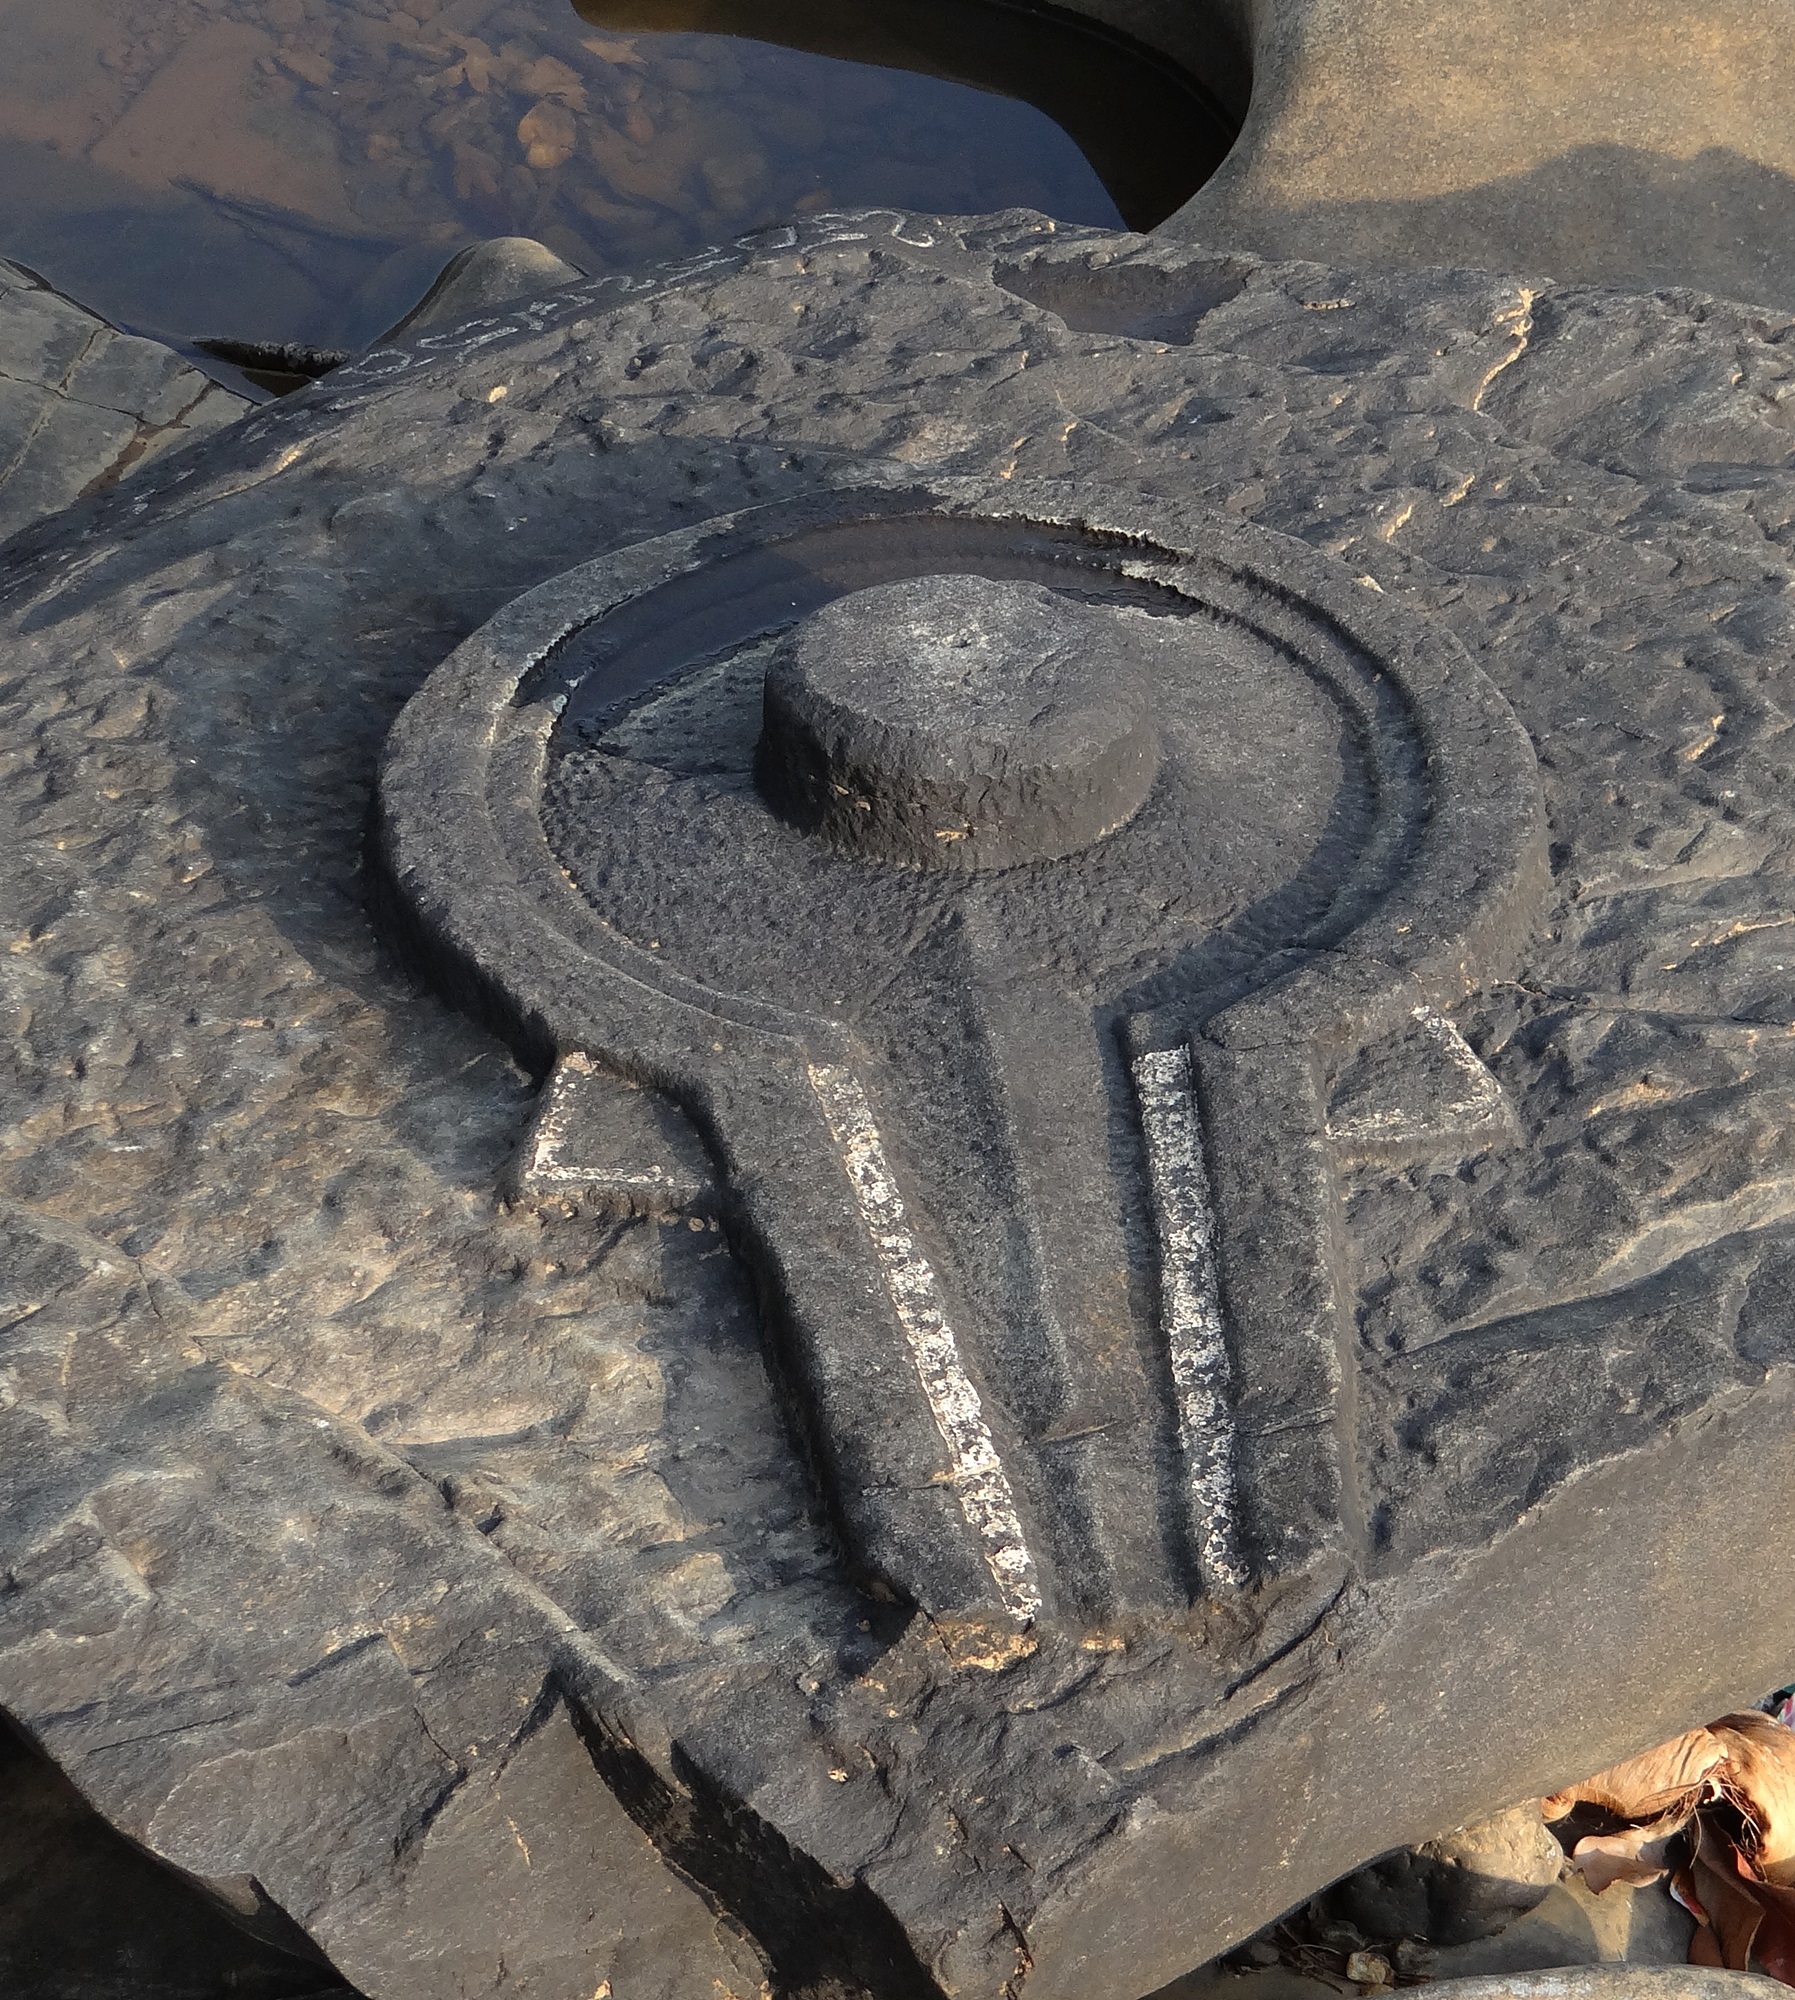
sand, rock, stone, symbol, religion, soil, material, river bed, spiritual, sculpture, religious, art, geology, temple, carvings, sculptures, india, carving, spirituality, karnataka, hinduism, scattered, ancient history, western ghats, lingam, sahasralinga, shalmala